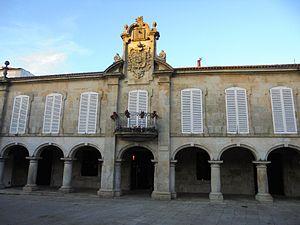
Le Palais de Mugartegui, ou Palais des Comtes de Fefiñáns à Pontevedra, en Espagne, est un pazo baroque datant du XVIIIᵉ siècle. Il abrite actuellement le Siège du Conseil régulateur de l'Appellation d'origine contrôlée Rías Baixas.